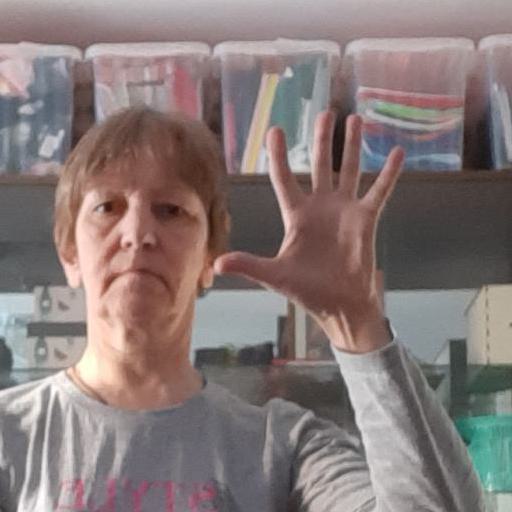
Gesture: palm